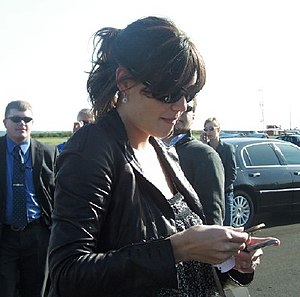
Katie Holmes / Privat
Katie Holmes
Kate "Katie" Noelle Holmes er en amerikansk skuespiller, der blev kendt for sin rolle som Joey Potter i tv-serien Dawson's Creek.